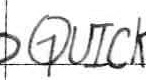
Label: quickly